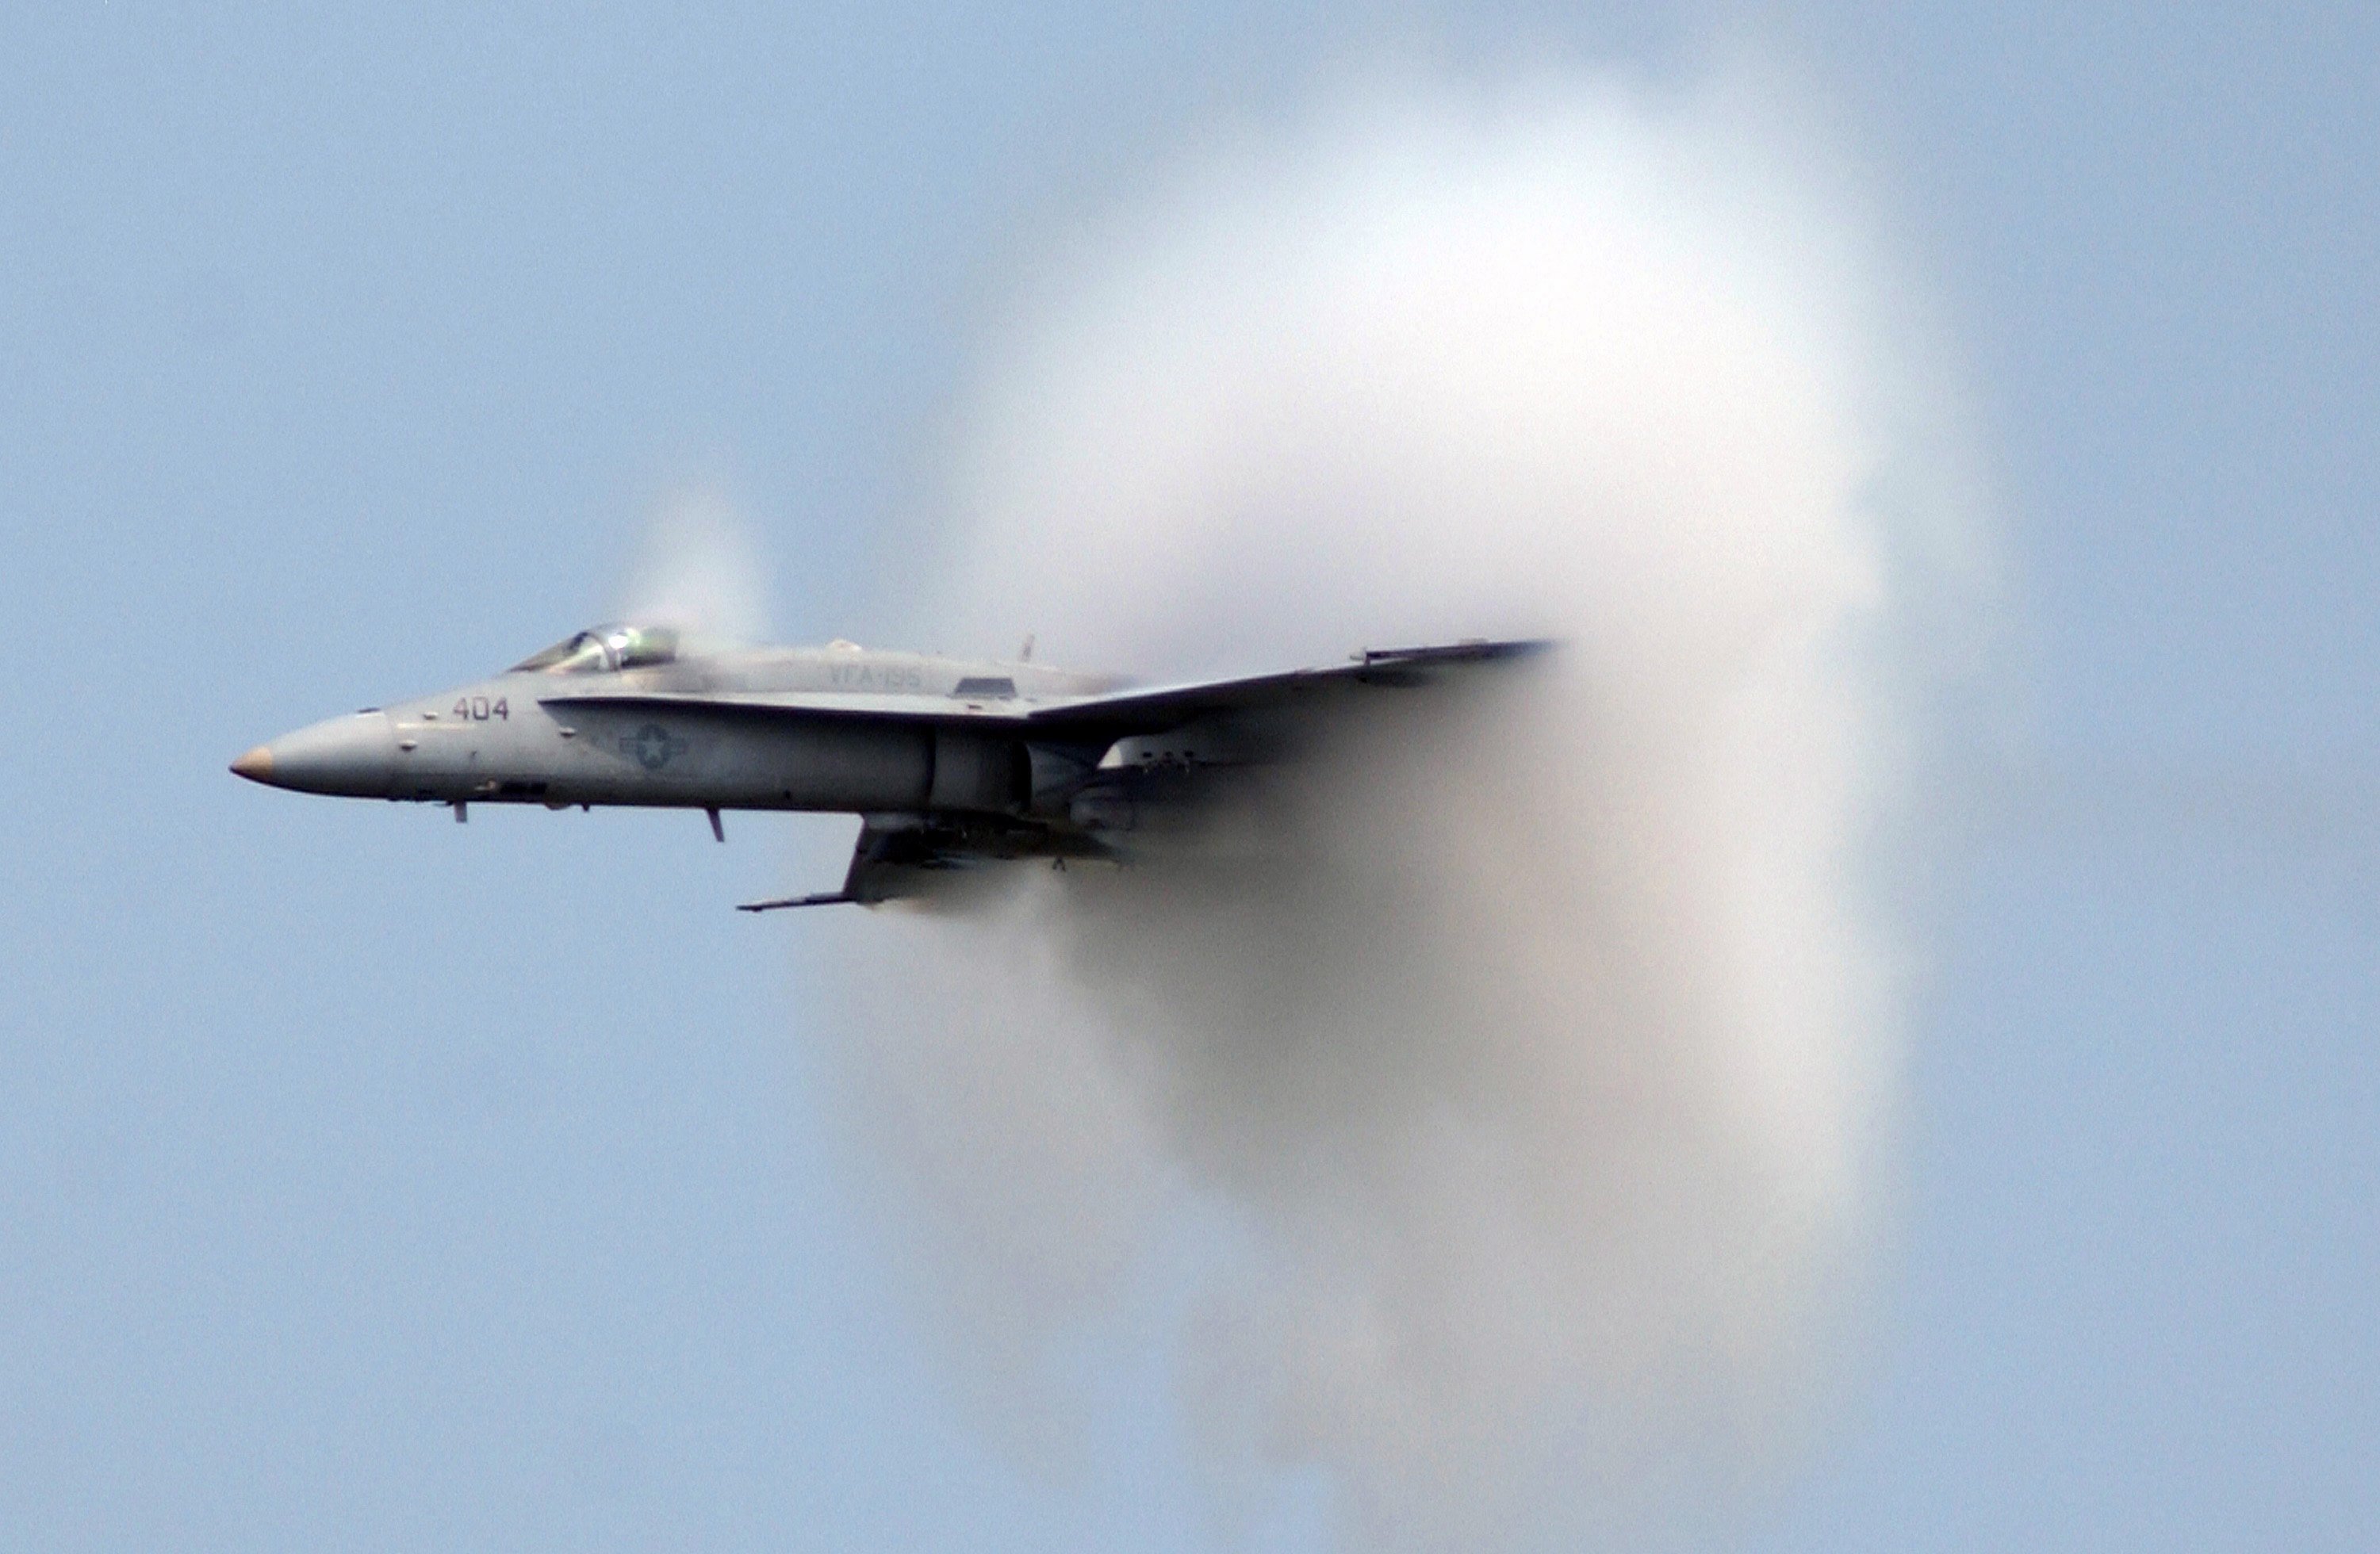
wing, fly, airplane, aircraft, fighter jet, military, jet, army, vehicle, airline, aviation, flight, usa, speed, fight, war, airliner, takeoff, defense, supersonic, air show, air force, jet aircraft, fighter aircraft, military aircraft, sound barrier, air travel, atmosphere of earth, aircraft engine